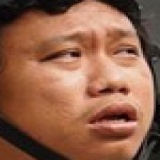
diễn viên Bảo Suzu